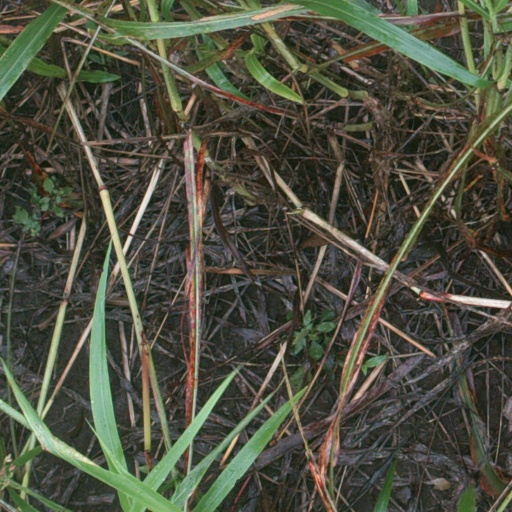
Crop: sorghum